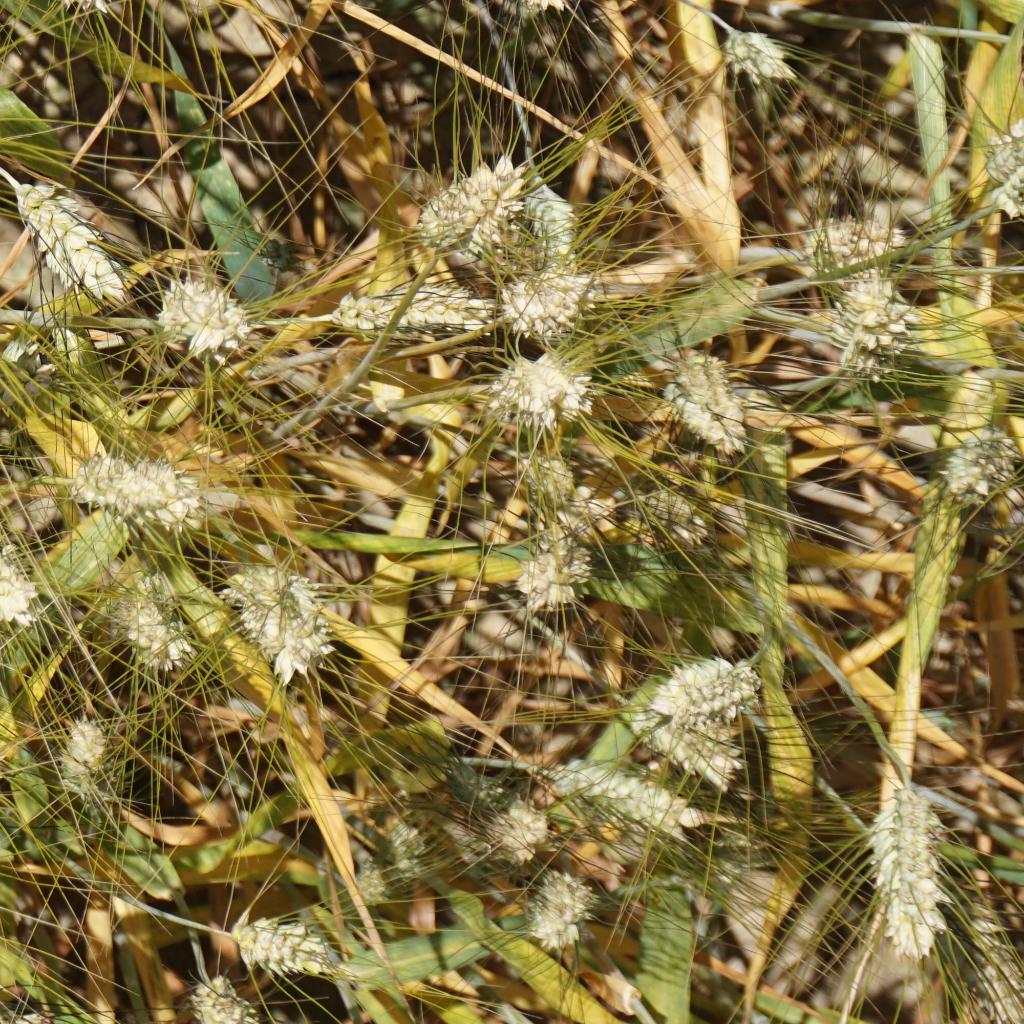
Country: France
Location: Gréoux
Wheat development stage: Filling - Ripening